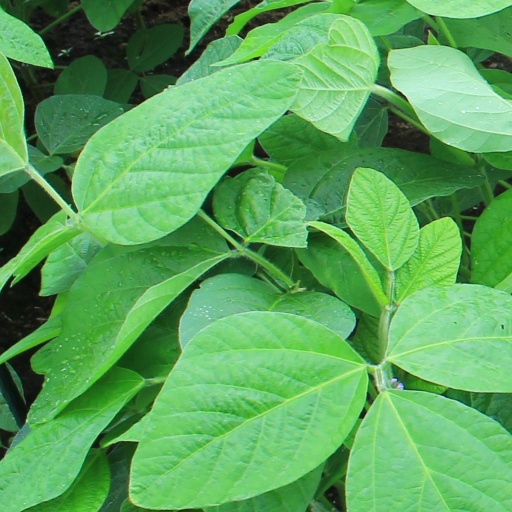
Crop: soybean